Dominik Simon

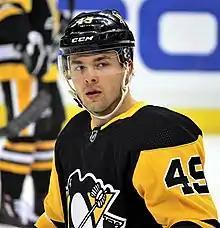
Simon with the Pittsburgh Penguins in 2017

Dominik Simon (born 8 August 1994) is a Czech professional ice hockey forward currently under contract with HC Sparta Praha of the Czech Extraliga (ELH). He was selected by the Pittsburgh Penguins, 137th overall, in the 2015 NHL Entry Draft.